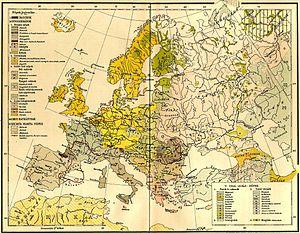
Les Occitans forment une ethnie d’Europe occidentale originaire de l’isthme entre Atlantique et Méditerranée connu sous le nom d’Occitanie. La notion d’Occitanie recouvre une réalité anthropologique et linguistique. Le fait que les Occitans constituent aussi un peuple ou une nation dans le territoire où est parlé l'occitan est parfois controversé par absence d'union politique. Toutefois, on peut noter que l'espace de l'ancien occitan correspond au diocèse de Vienne ou encore au Royaume d'Aquitaine, ainsi qu'à la fin du XIXᵉ siècle il y a eu une renaissance des mouvements identitaires et nationalistes provençaux. Parfois, on y englobe les Catalans car en 1933 ils se revendiquaient encore "pays d'oc", jusqu'au séparatisme linguistique qui a eu lieu en 1934.